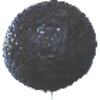
Label: avocado